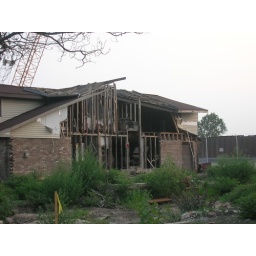
a house demolished by winds and water from hurricane katrina in new orleans